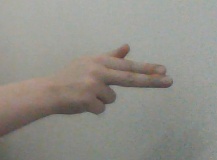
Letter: ghain